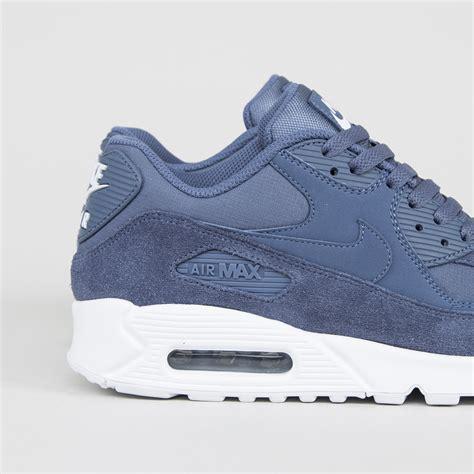
Brand: Nike
Model: Air Max 90 Essential